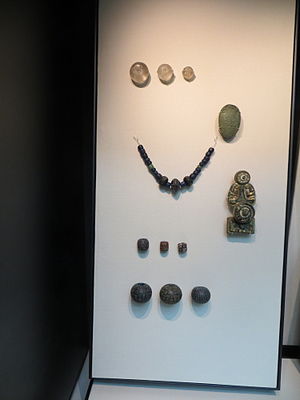
Tromsøbegravelsen
Tromsøbegravelsen er en vigtig samling af vikingegenstande fra 600-700-tallet, der blev fundet nær Tromsø i Nordnorge i slutningen af 1800-tallet. Siden 1900 har en del af genstandene været en del af British Museums udstilling om tidlig middelalder og vikingetid.